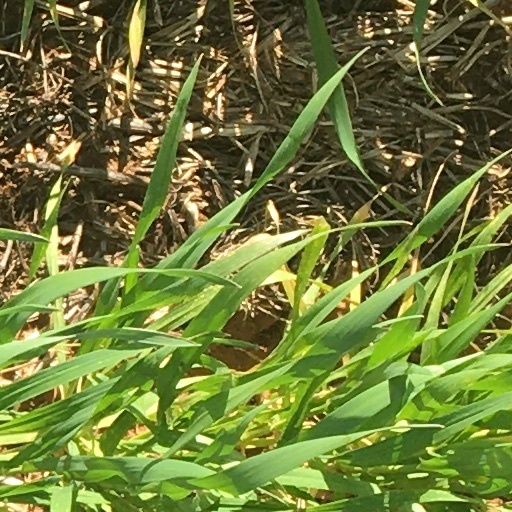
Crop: wheat